Central Post Office, Nottingham

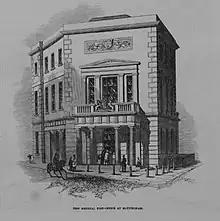
The new Post Office on Albert Street from the "Illustrated London News" 6 November 1847

On 14 October 1847 the foundation stone for a new post office was laid on the same site by the Mayor of Nottingham, William Cripps Esq. Construction took longer than expected. In May 1848 it was reported that a hundredweight of lead was stolen from the construction site. The new building was designed by the architect and surveyor to the Corporation of Nottingham, Henry Moses Wood